Dutch States Navy

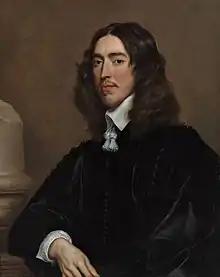
Johan de Witt, Portrait by Adriaen Hanneman, 1652

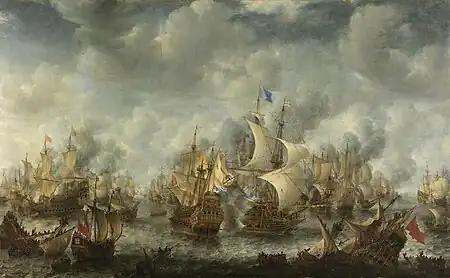
"The Battle of Scheveningen, 10 August 1653" by Jan Abrahamsz Beerstraaten, painted c. 1654, depicts the final battle of the First Anglo-Dutch War.

The rank of Lieutenant Admiral General in the Netherlands was created in February 1673 by the Stadholder William III for Michiel de Ruyter to cement his authority and prestige above the other lieutenant-admirals of the Navy and ensure undivided command of the fleet. De Ruyter had functioned since the Second Anglo-Dutch War with the rank of lieutenant-admiral as commander in chief, without rank to be higher than other lieutenant-admirals. To put an end to this situation, but also in recognition of his great achievements, De Ruyter received a new grade of Lieutenant Admiral General. He was not Admiral-General, to emphasize that the authority of the 1672 appointment of Stadholder Prince William III was not affected.